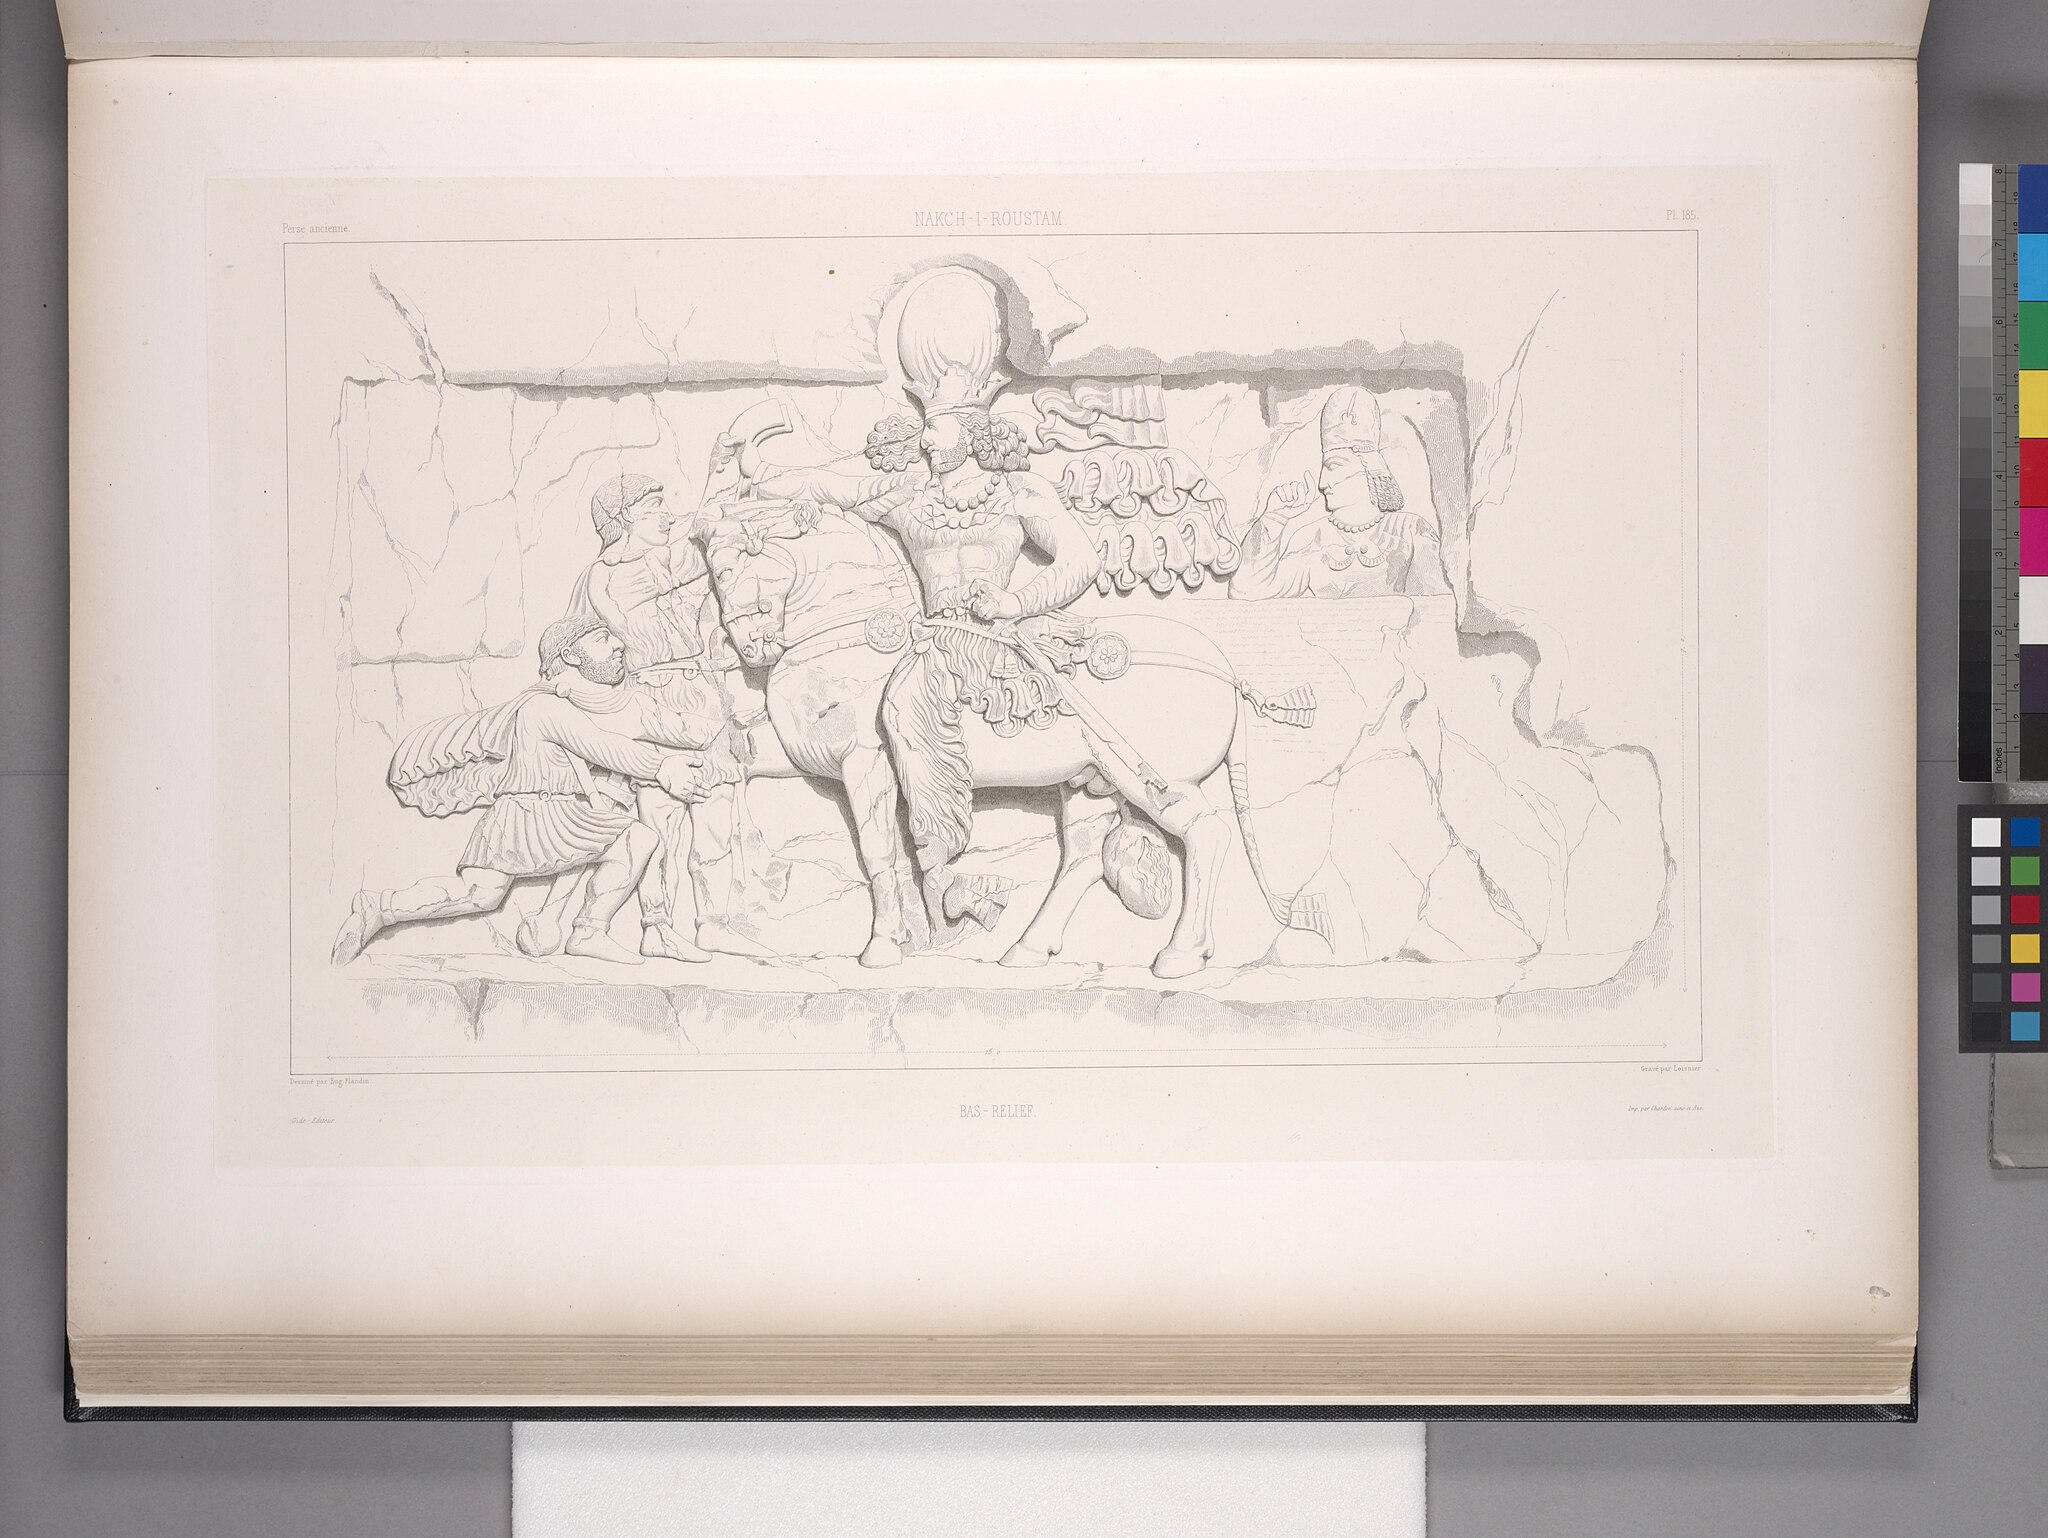
Title: Nakch-i-Roustam. Bas-relief (NYPL b12482496-1542902)
Description: Nakch-i-Roustam. Bas-relief
Date: 1851
Categories: Images uploaded by Fæ, PD-old-100-expired, PD-scan (PD-old-auto-expired), Images from the New York Public Library, CC-PD-Mark, Media needing category review as of 28 October 2016, Voyage en Perse, PD-old missing SDC copyright status, Drawings of Naqsh-e Rustam